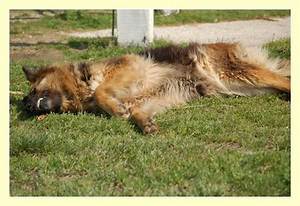
Label: dog